Souq Al Bchamkiya

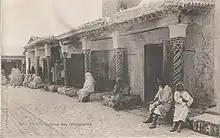
Old view of shops near the Youssef Dey Mosque

The souk is located near the crossing of the Sidi Ben Ziad Street and Souk El Bey. It surrounds the Youssef Dey Mosque from three sides: east, north and west. Some of its shops are placed within the platform holding the mosque.